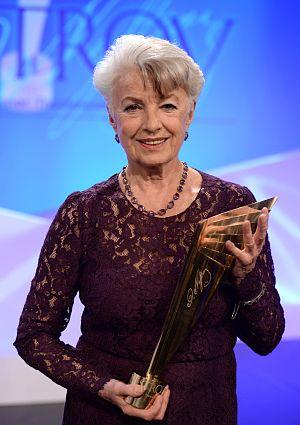
Nicole Heesters est une actrice allemande.